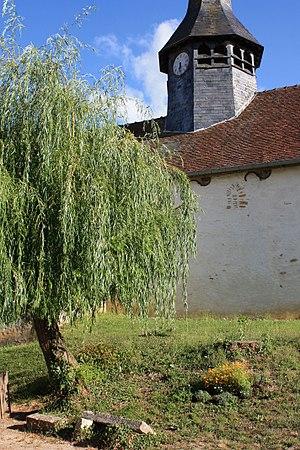
Fralignes église mur Nord
Fralignes est une commune française, située dans le département de l'Aube en région Grand Est.